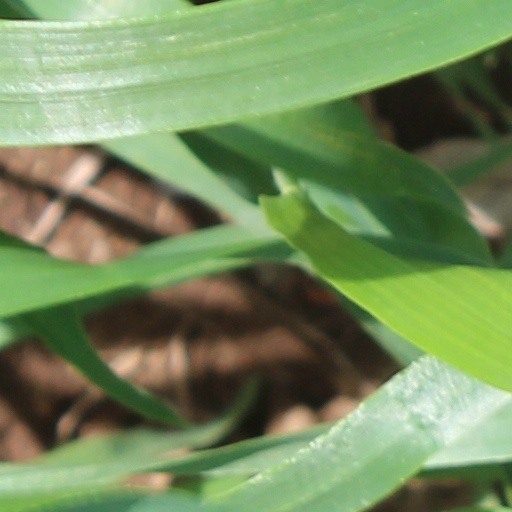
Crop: wheat